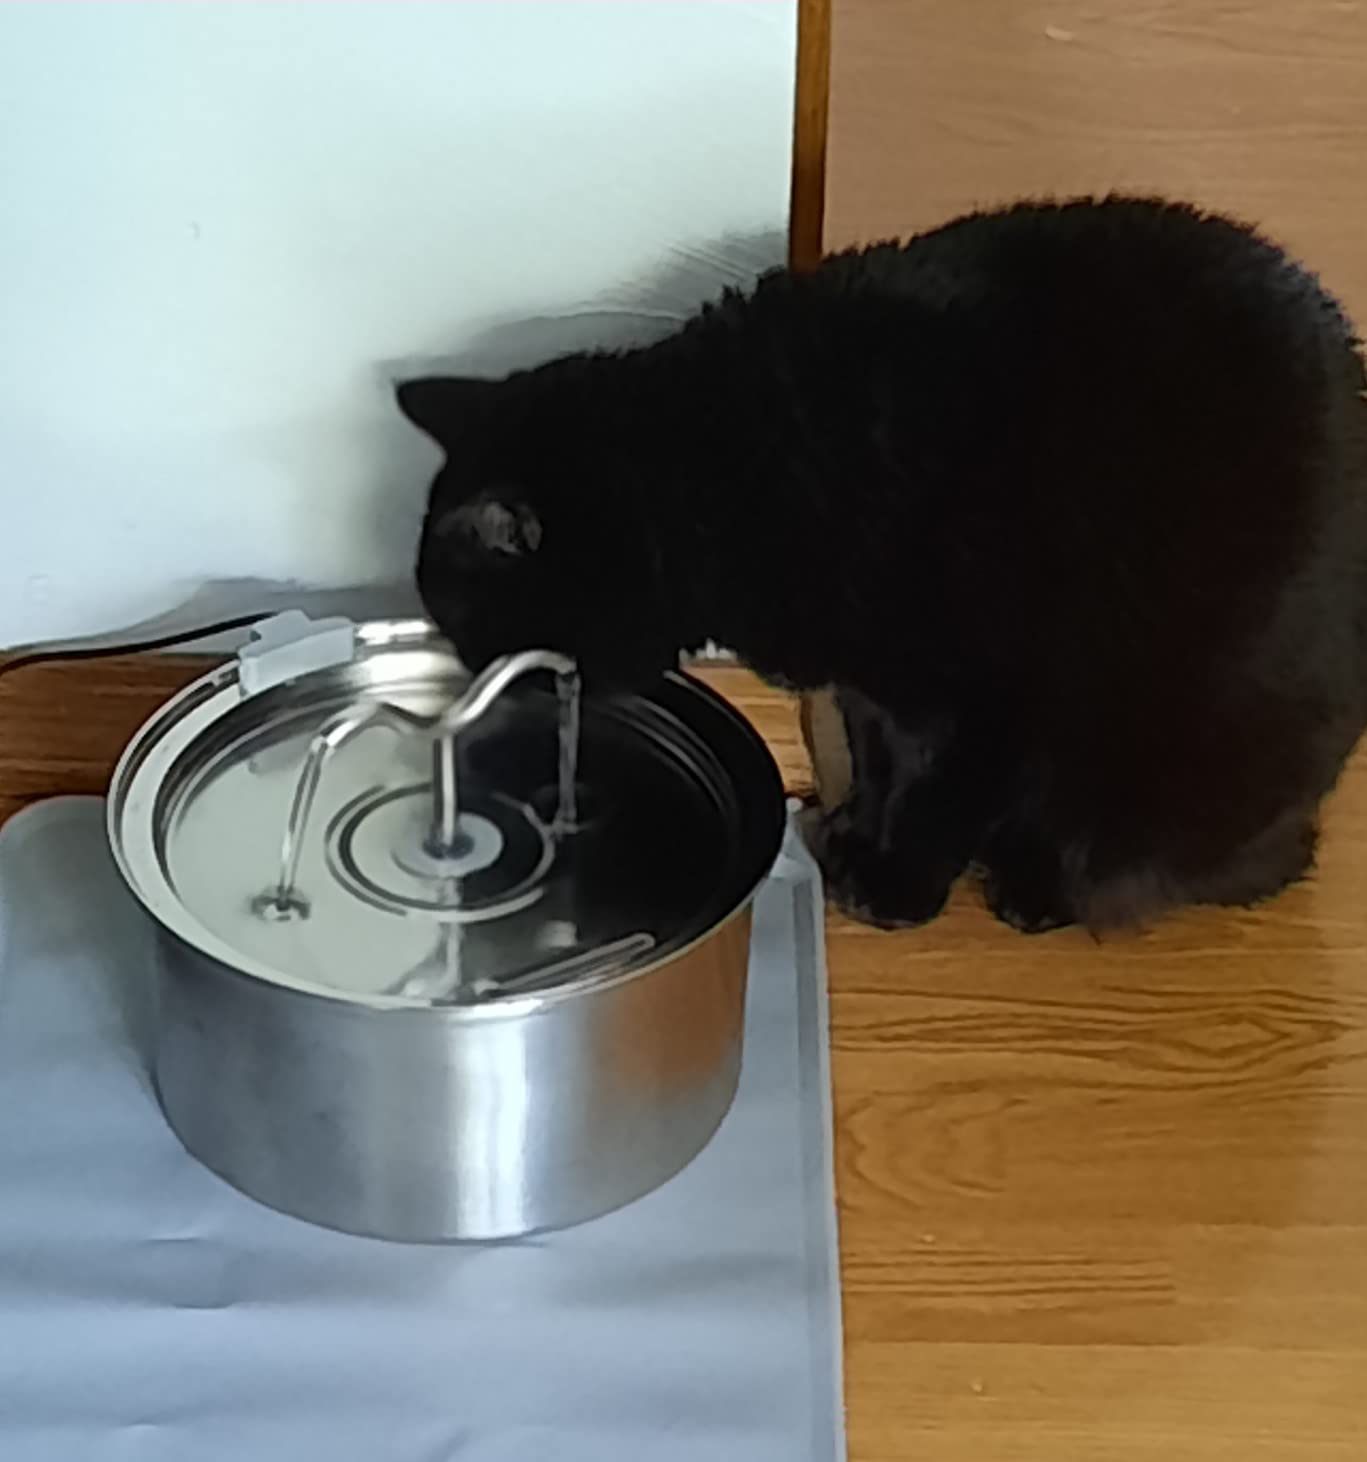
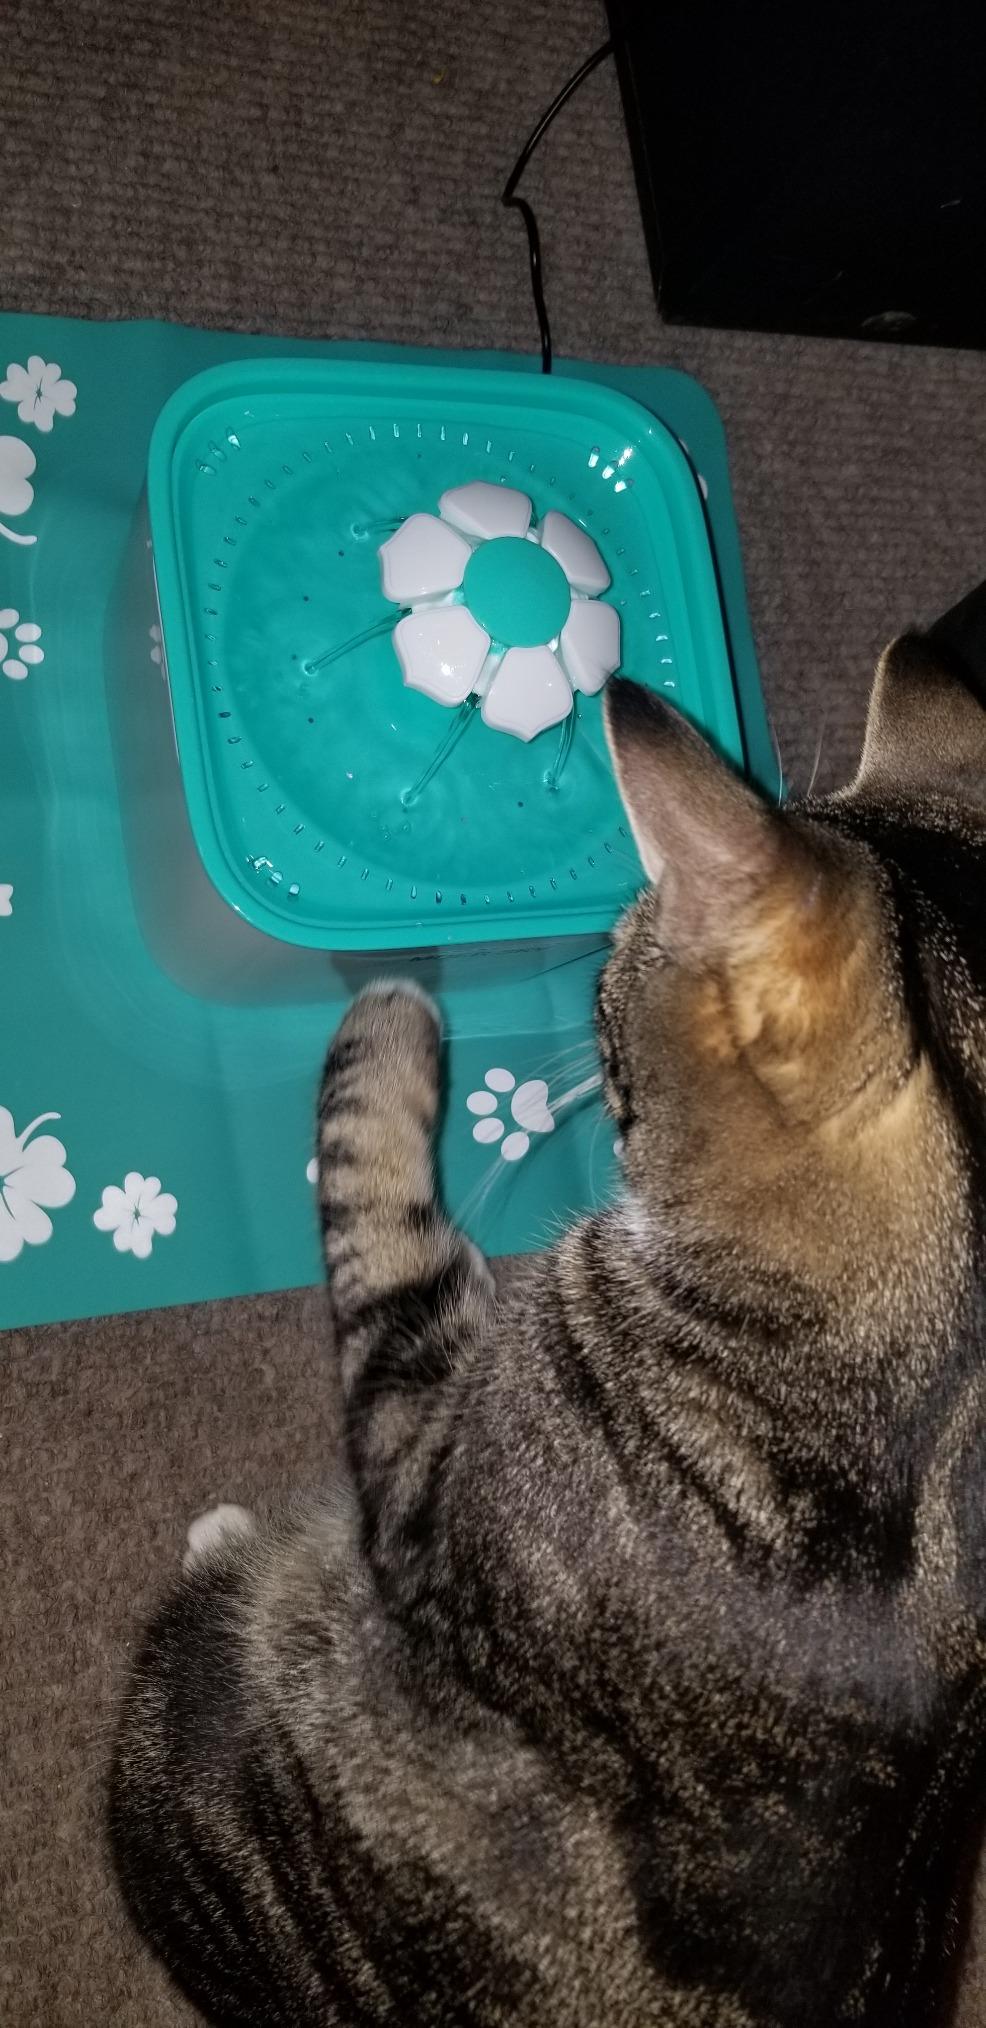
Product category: items_bowl
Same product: no